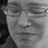
Emotion: sad